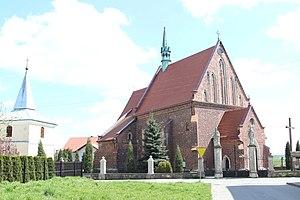
Żarnowiec est un village de la voïvodie de Silésie et du powiat de Zawiercie. Il est le siège de la gmina de Żarnowiec et comptait 738 habitants en 2008.